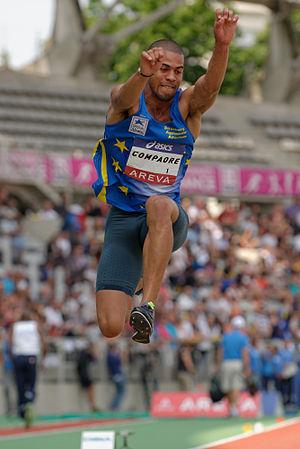
Benjamin Compaoré lors de la finale du triple saut masculin aux championnats de France d'athlétisme 2013 au Stade Charléty à Paris, le 13 juillet 2013.